The President Is Coming

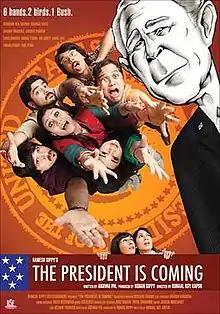
Movie poster

The President Is Coming is a 2009 Indian English-language satirical mockumentary film directed by Kunaal Roy Kapur based on his play by the same title which premiered at the Royal Court/Rage Theatre Festival in Mumbai in January 2006. The film, written by Anuvab Pal, marks Kapur's debut as a director and features an ensemble cast including Konkona Sen Sharma as a Bengali writer and a social activist. The film explores a day in the life of six contestants who will stop at nothing as the US president is coming to town. Konkona plays Maya Roy, one of the six contestants who will represent New India in front of the President.